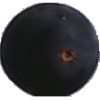
Label: blue_grape